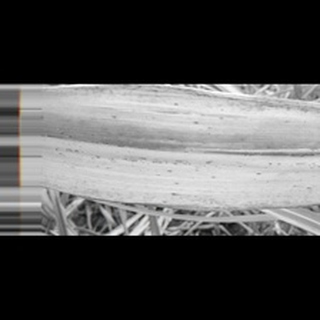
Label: sugarcane_yellow_leaf_disease